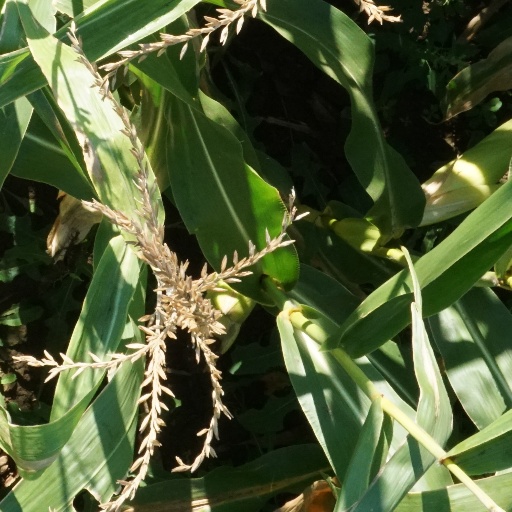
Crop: maize; corn